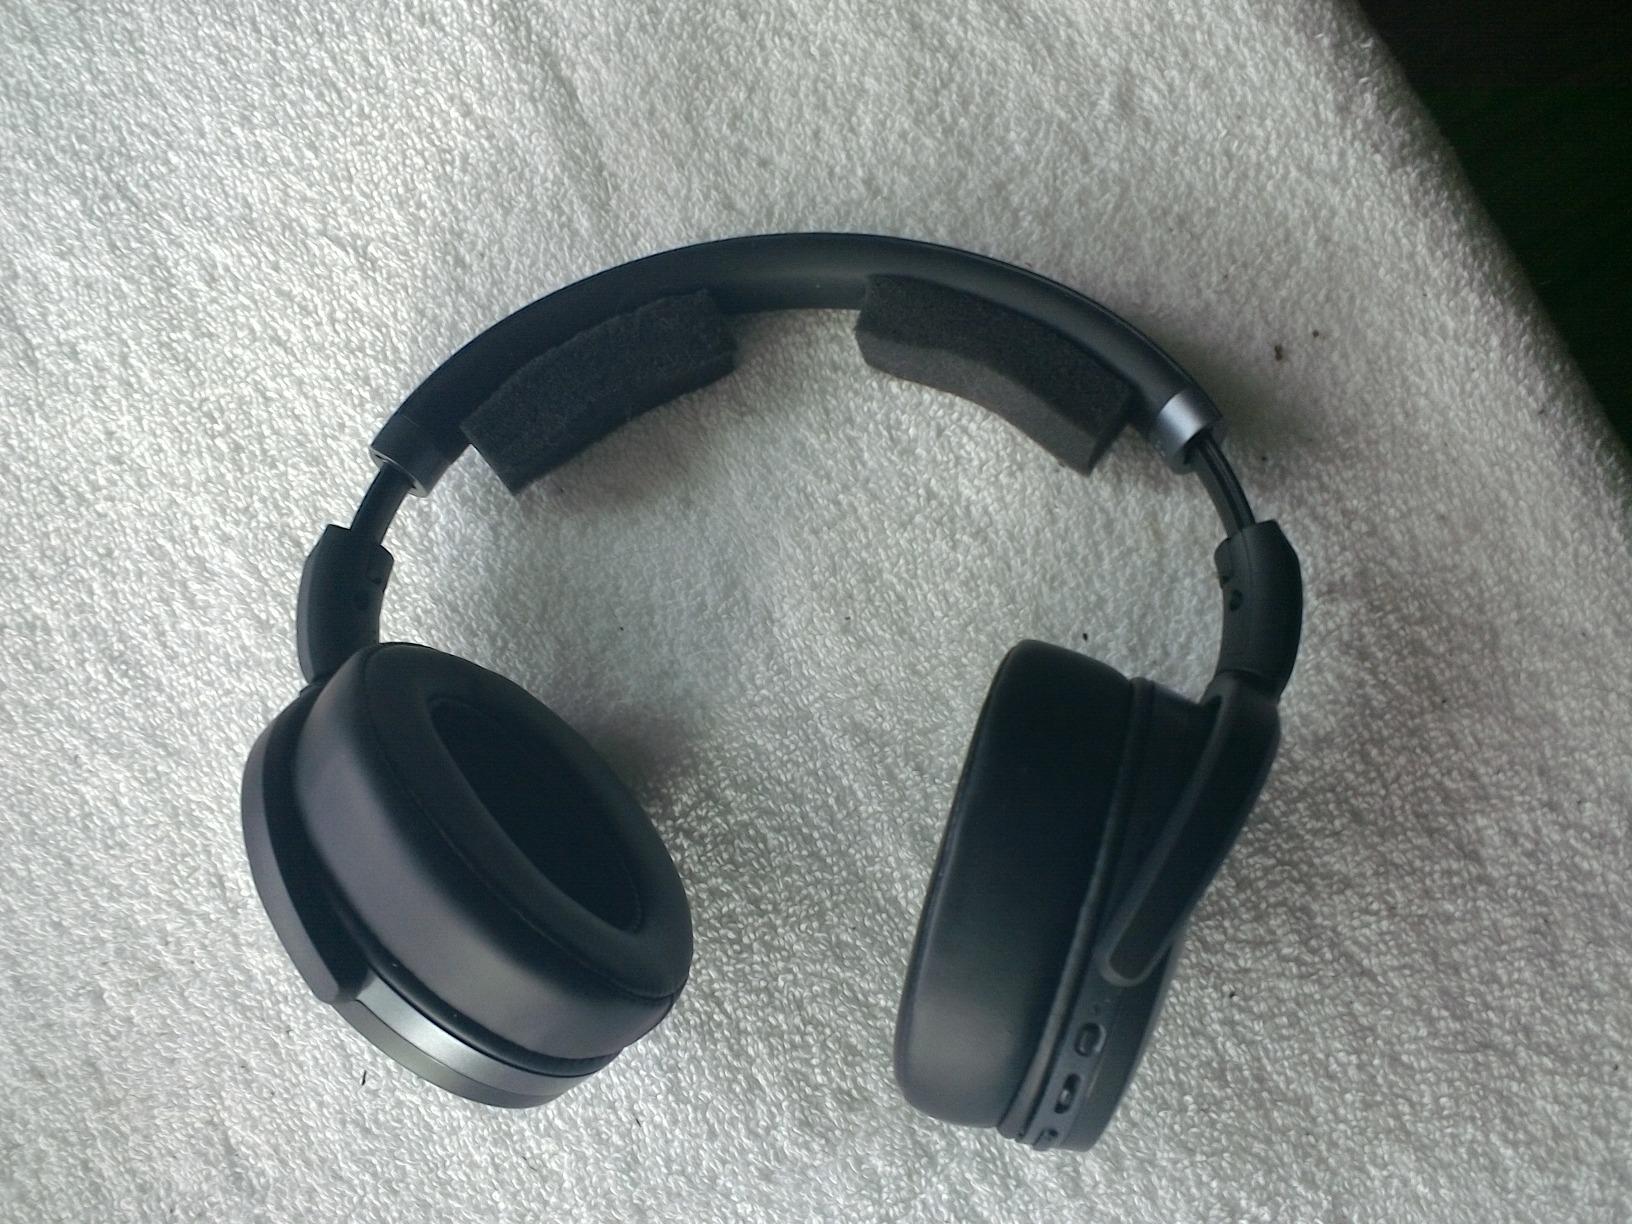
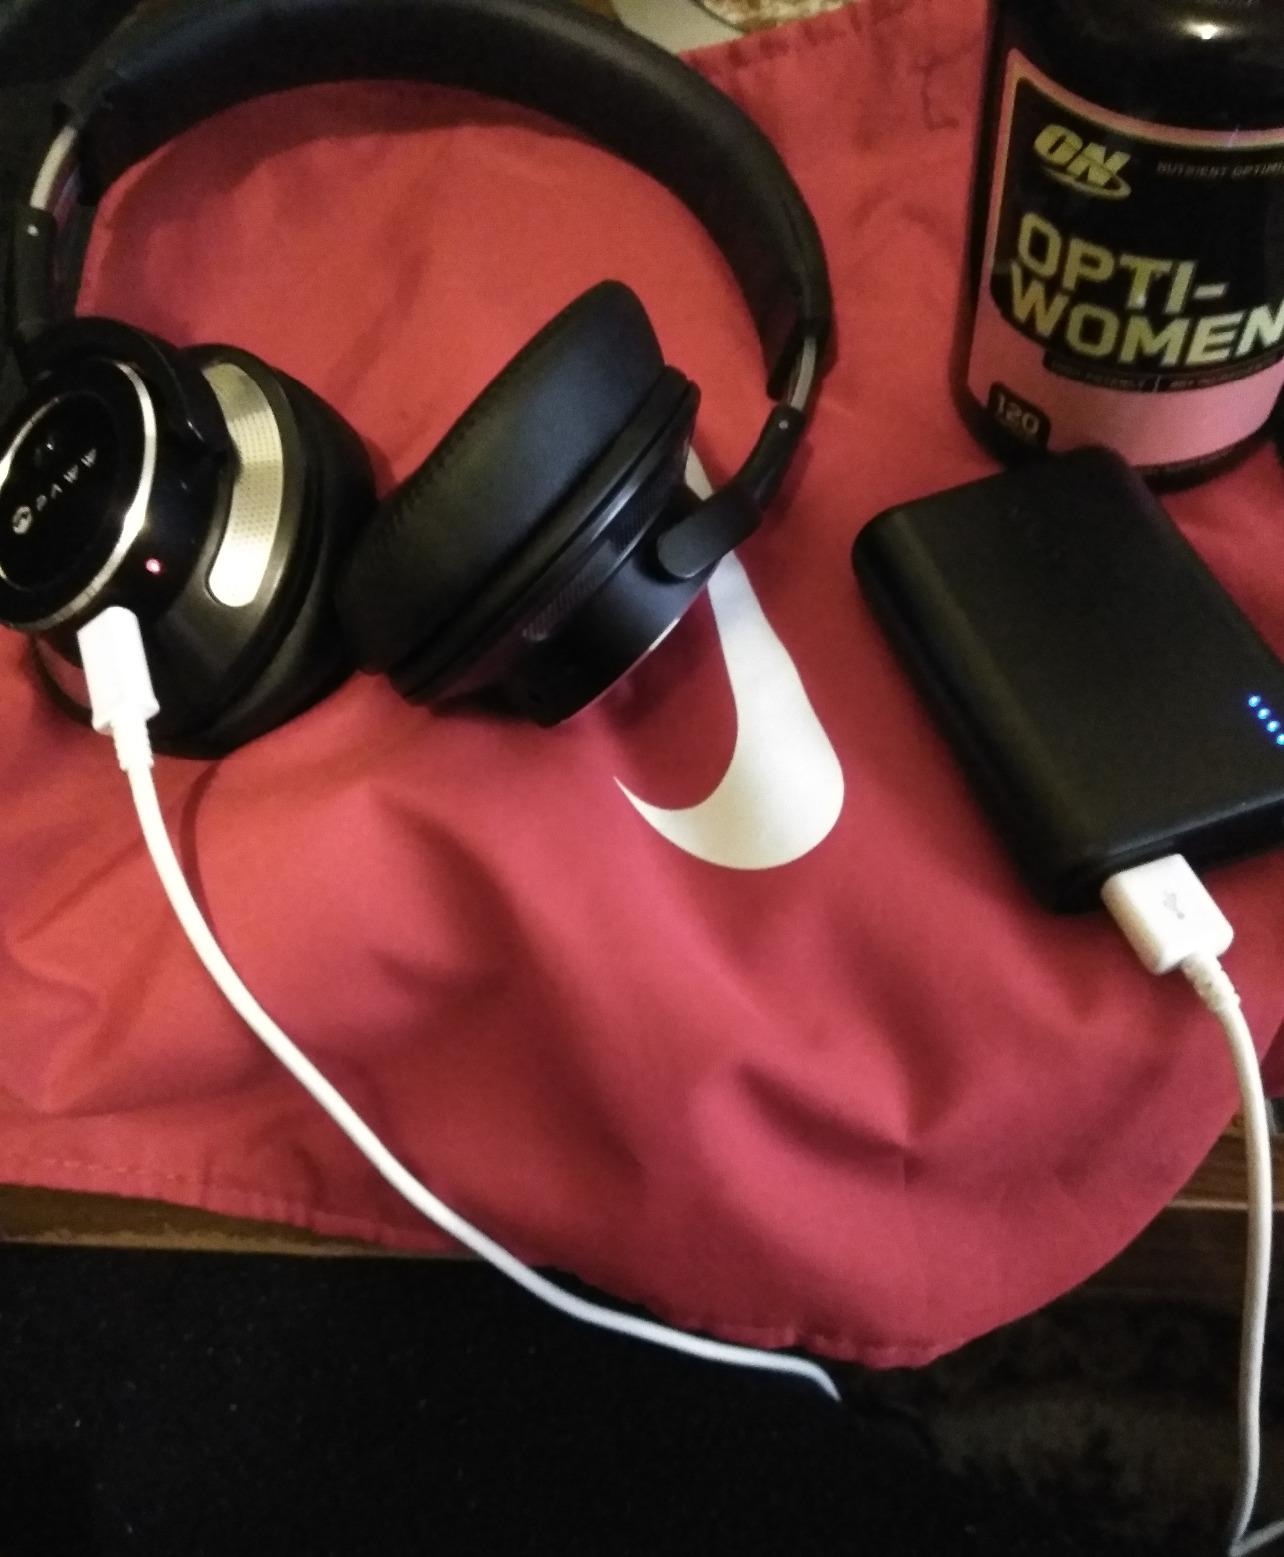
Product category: headphones
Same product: no